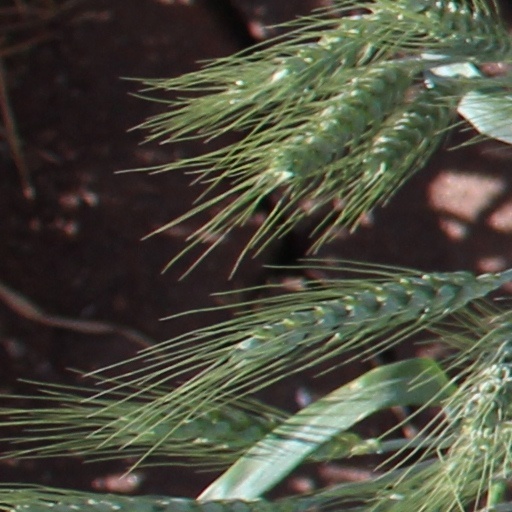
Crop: wheat